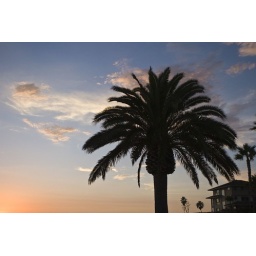
A palm tree silhouetted against the sky at sunset in Laguna Beach, California.